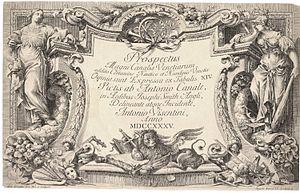
Page de titre du ""prospectus"" de 1735"
Giovanni Antonio Canal, plus connu sous le nom de Canaletto, est un peintre vénitien célèbre pour ses panoramas de Venise.